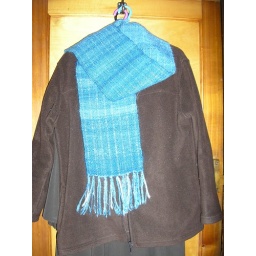
Natural indigo dyed Wensleydale tops spun 2-ply, with narrow stripes in white bfl / swaledale cross